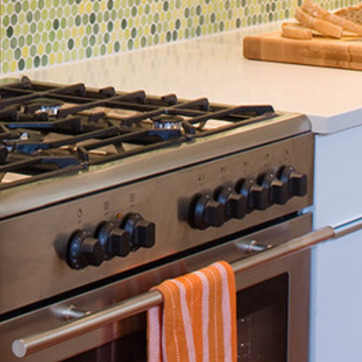
Material: metal